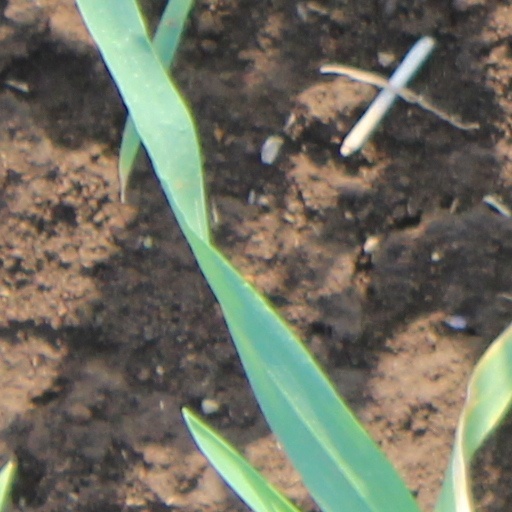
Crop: wheat